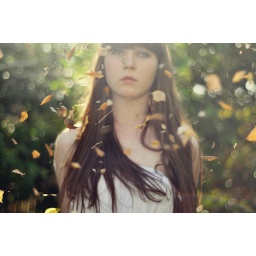
we won't be sleeping in our autumn beds